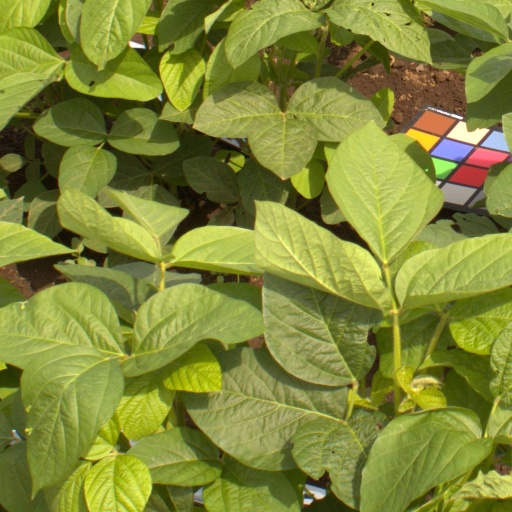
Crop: soybean